Haggis (programming language)

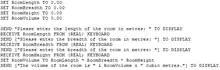
A more complex example of some Haggis code

In some examples in examination papers, line numbers are used to allow easy reference; this is not a part of the language, however.